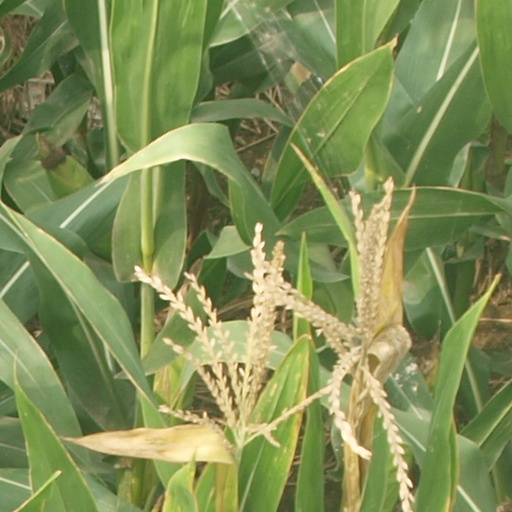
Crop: maize; corn